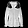
Label: Coat